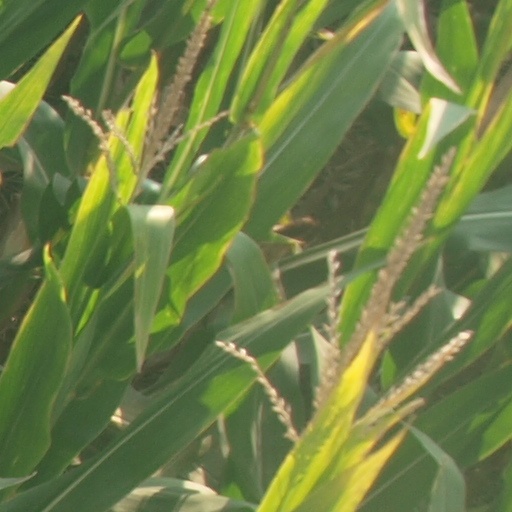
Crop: maize; corn